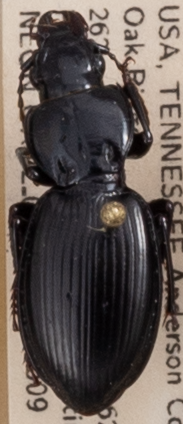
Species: Cyclotrachelus fucatus
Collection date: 2021-06-09
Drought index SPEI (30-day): -1.28
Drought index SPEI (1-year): -0.1
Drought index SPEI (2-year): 2.09